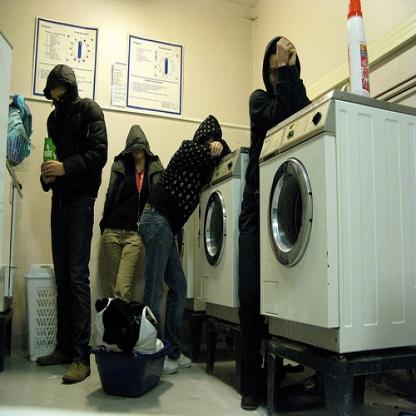
Scene: Indoor